Man of the West

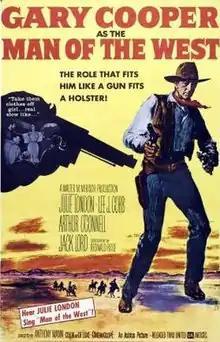

Man of the West is a 1958 American Western film noir film starring Gary Cooper and directed by Anthony Mann, produced by Walter Mirisch and distributed by United Artists. The screenplay, written by Reginald Rose, is based on the 1955 novel "The Border Jumpers", by Will C. Brown. Julie London, Lee J. Cobb, Jack Lord, and Arthur O'Connell co-star with John Dehner, Robert J. Wilke, and Royal Dano in supporting roles. The film is one of Cooper's final Westerns.